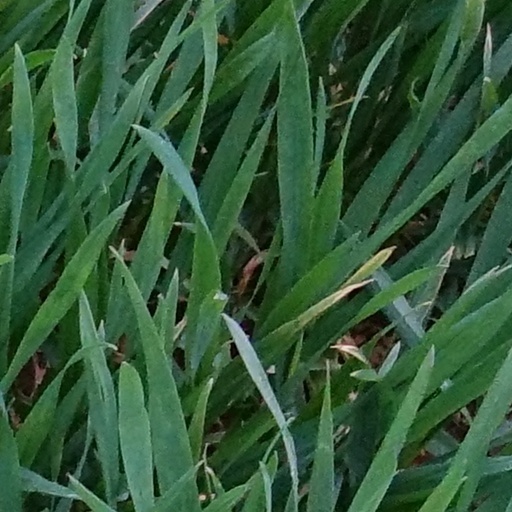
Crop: wheat